Crepis pygmaea

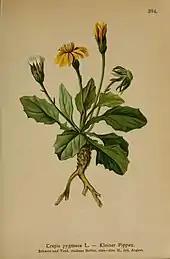
Illustration

The pygmy hawksbeard occurs in the Pyrenees and the western Alps, in Spain, Andorra, France, Switzerland, and Austria. The plant thrives on moist, coarse scree slopes at elevations of .